1073

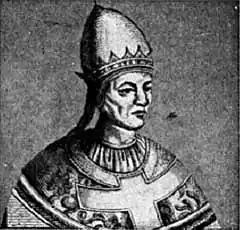
Pope Gregory VII (c. 1015–1085)

Year 1073 (MLXXIII) was a common year starting on Tuesday of the Julian calendar.